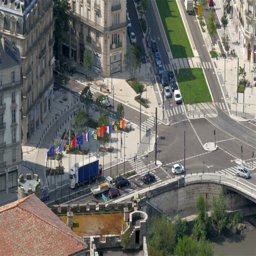
lots of cars travelling on the streets .